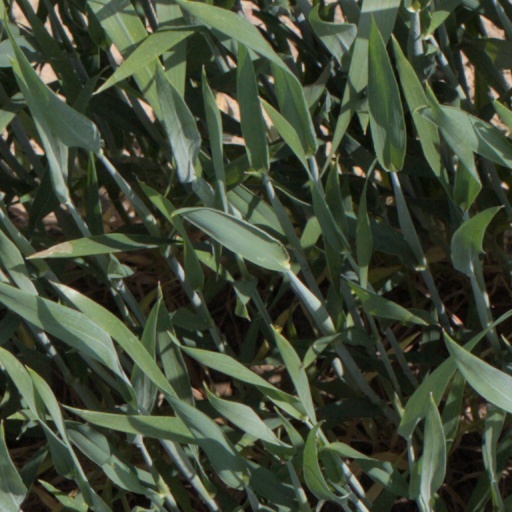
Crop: wheat